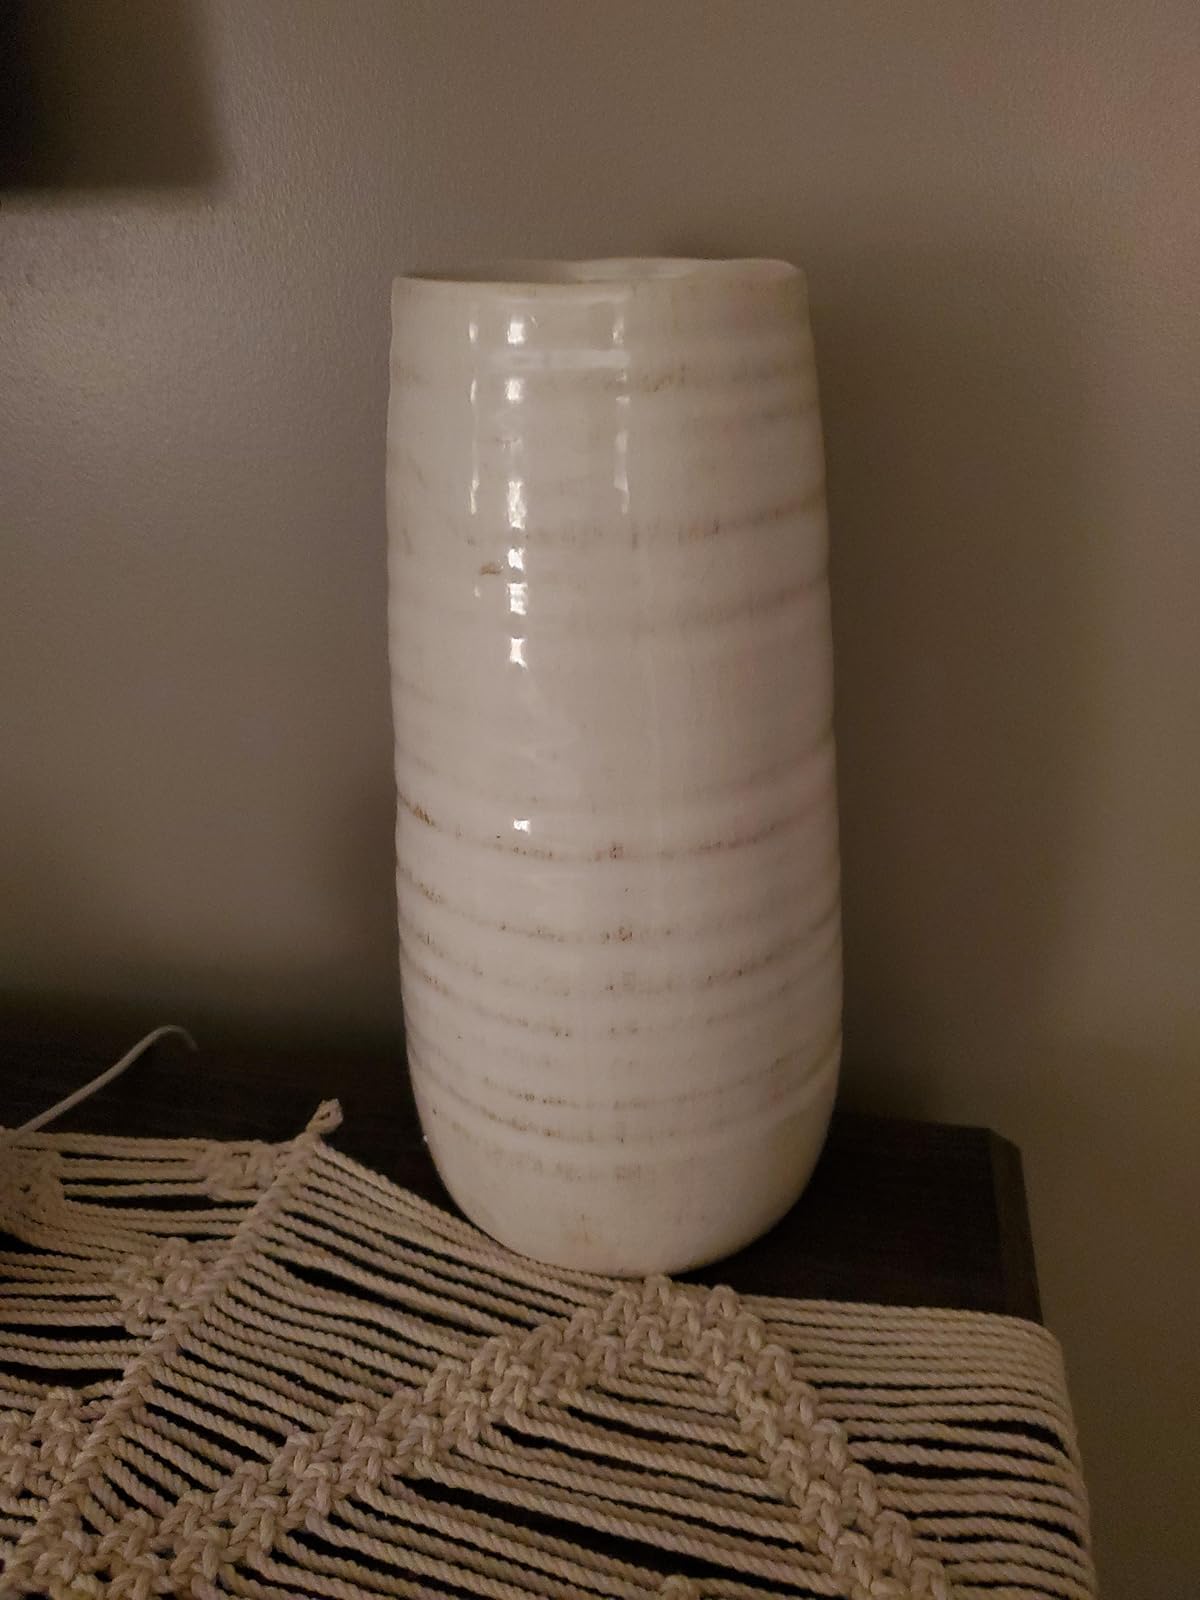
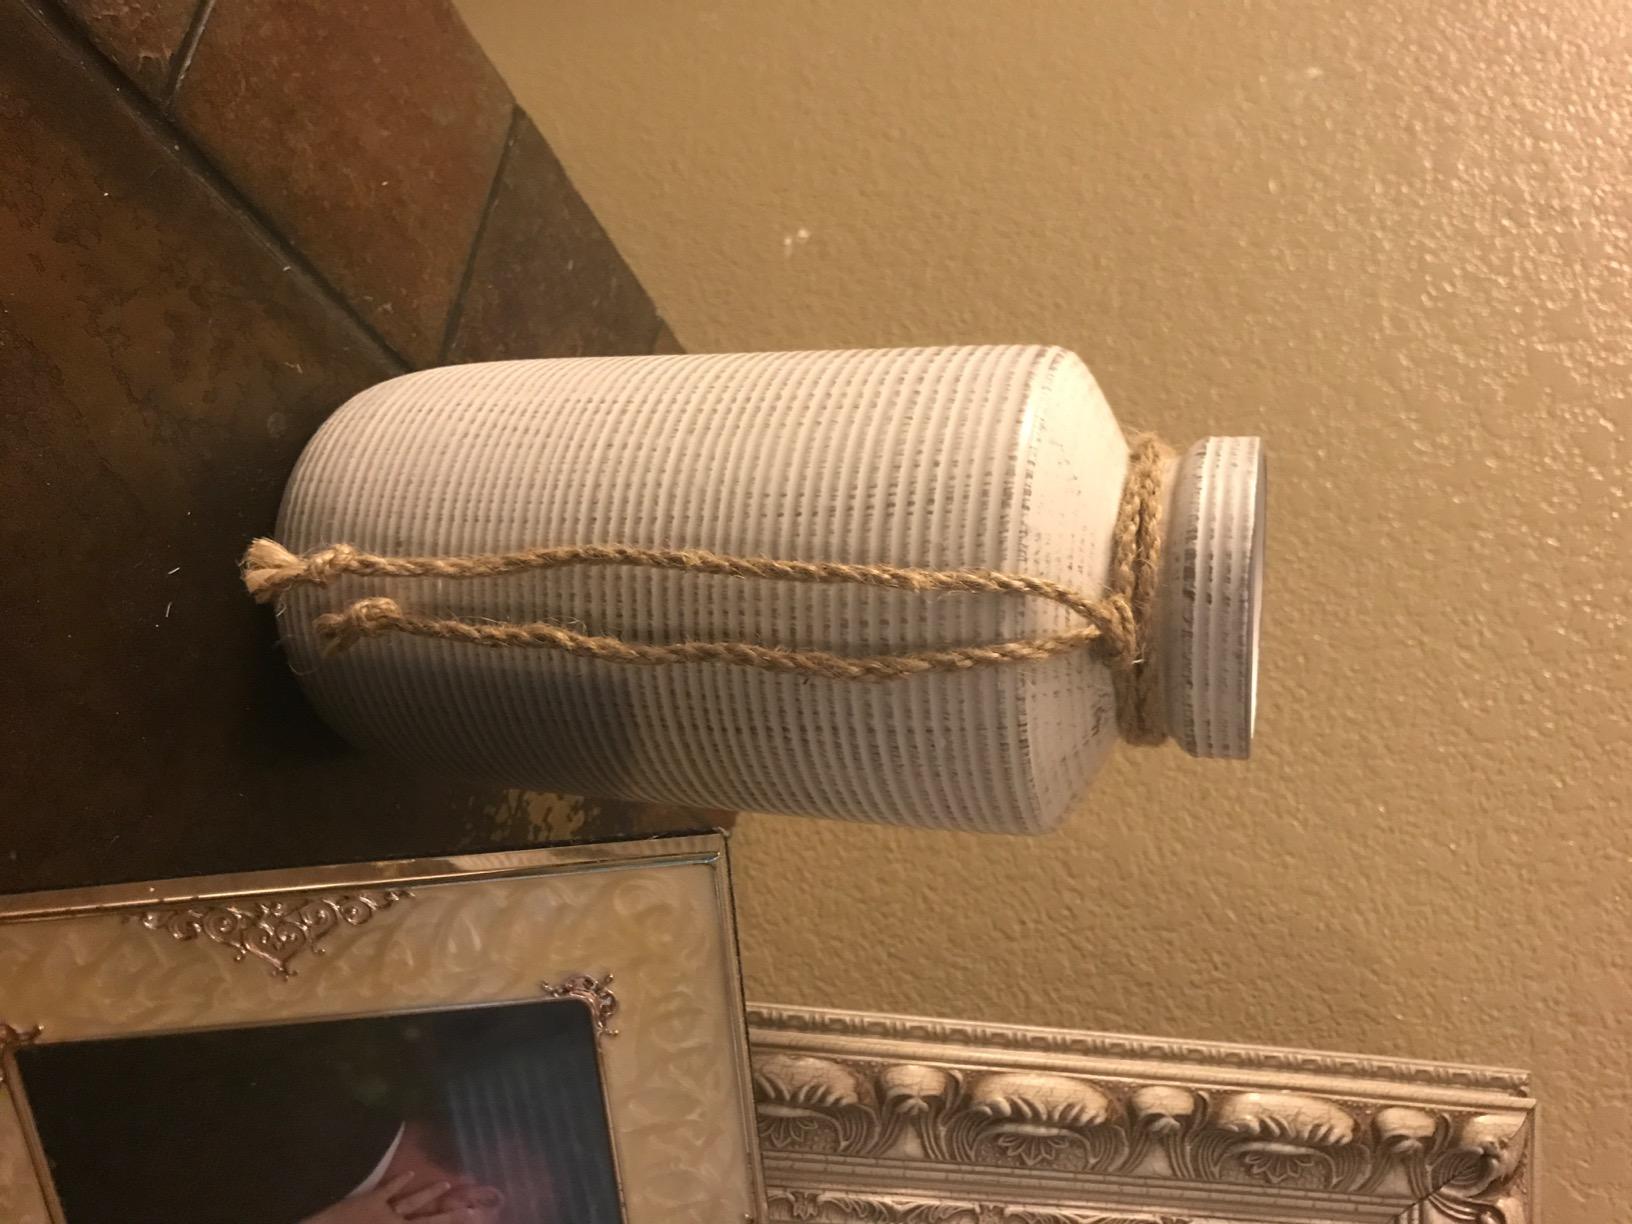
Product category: vase
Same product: no